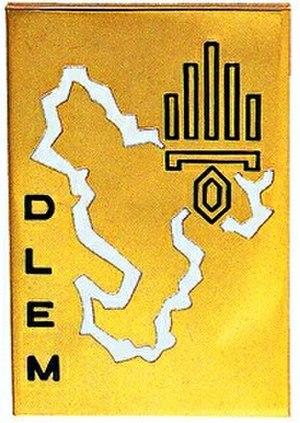
Le détachement de Légion étrangère de Mayotte est une des unités d'infanterie de la légion étrangère stationnée outre-mer. Il est stationné à proximité immédiate du continent africain, entre Madagascar et la côte africaine dans le canal du Mozambique.